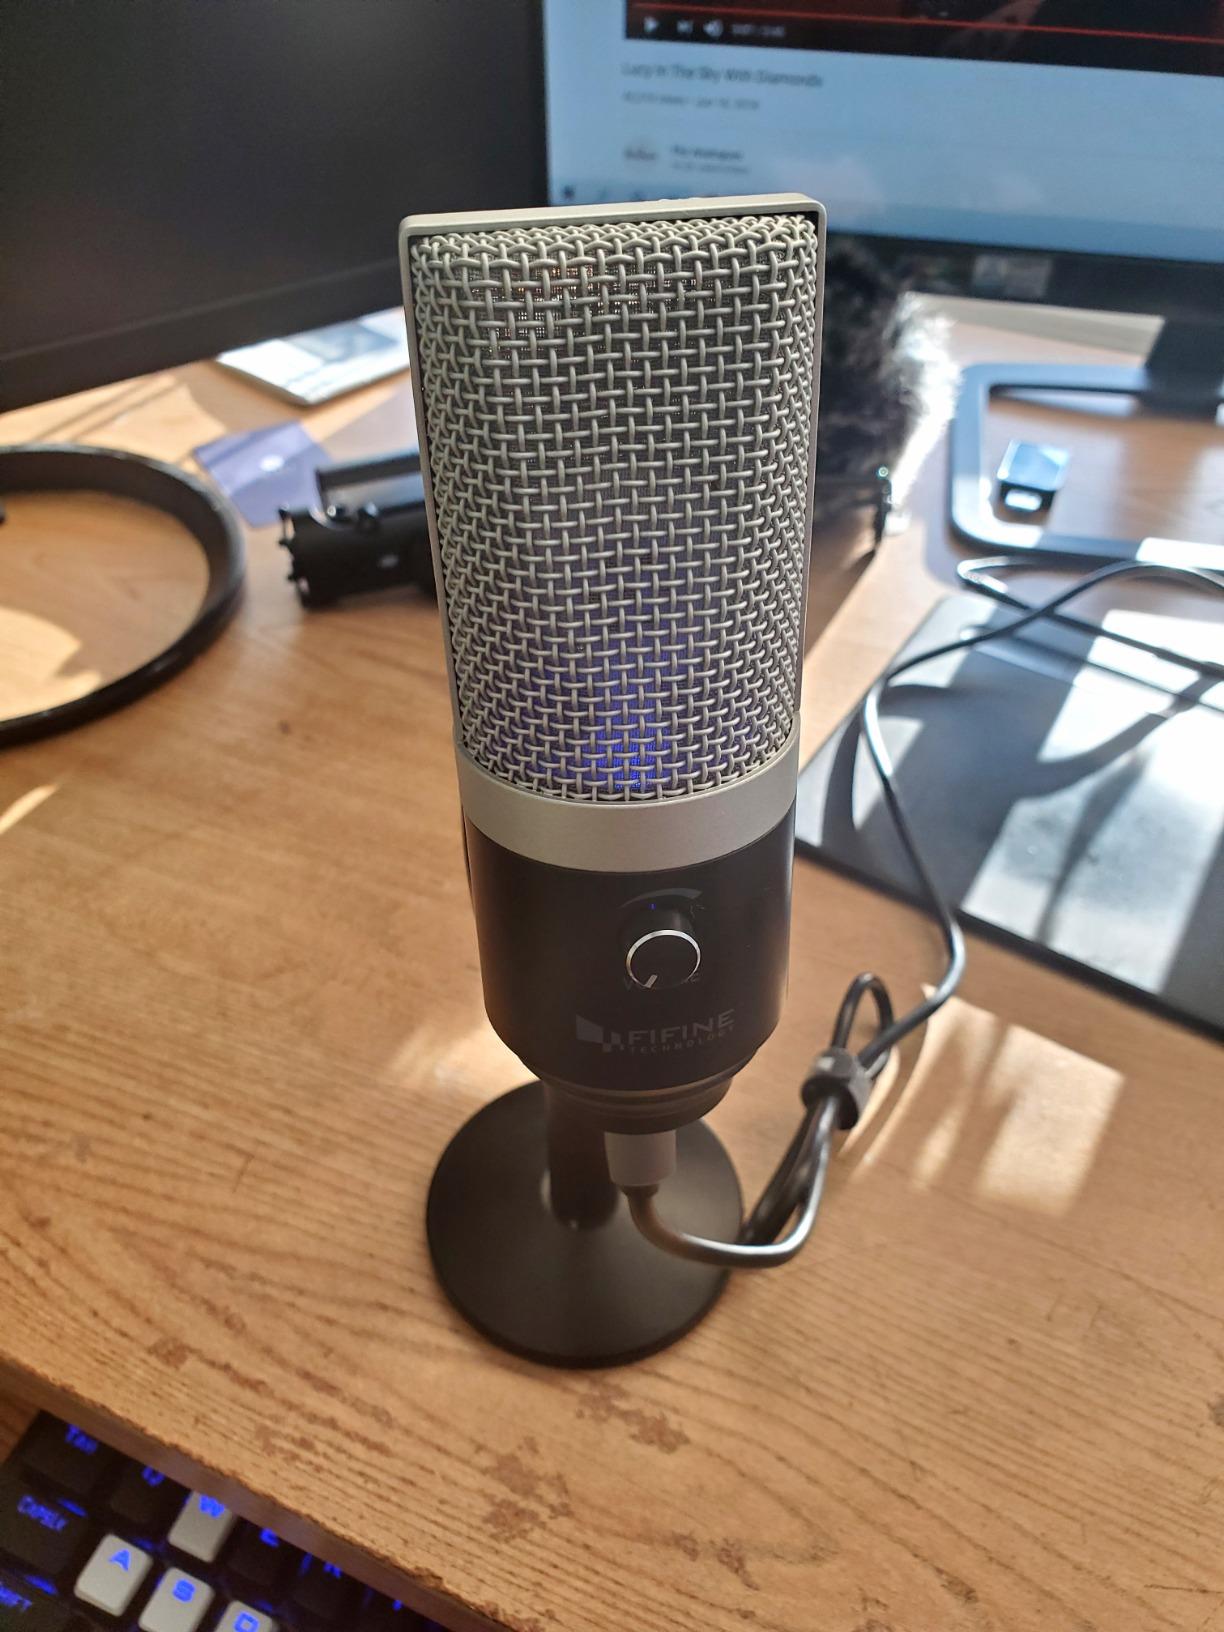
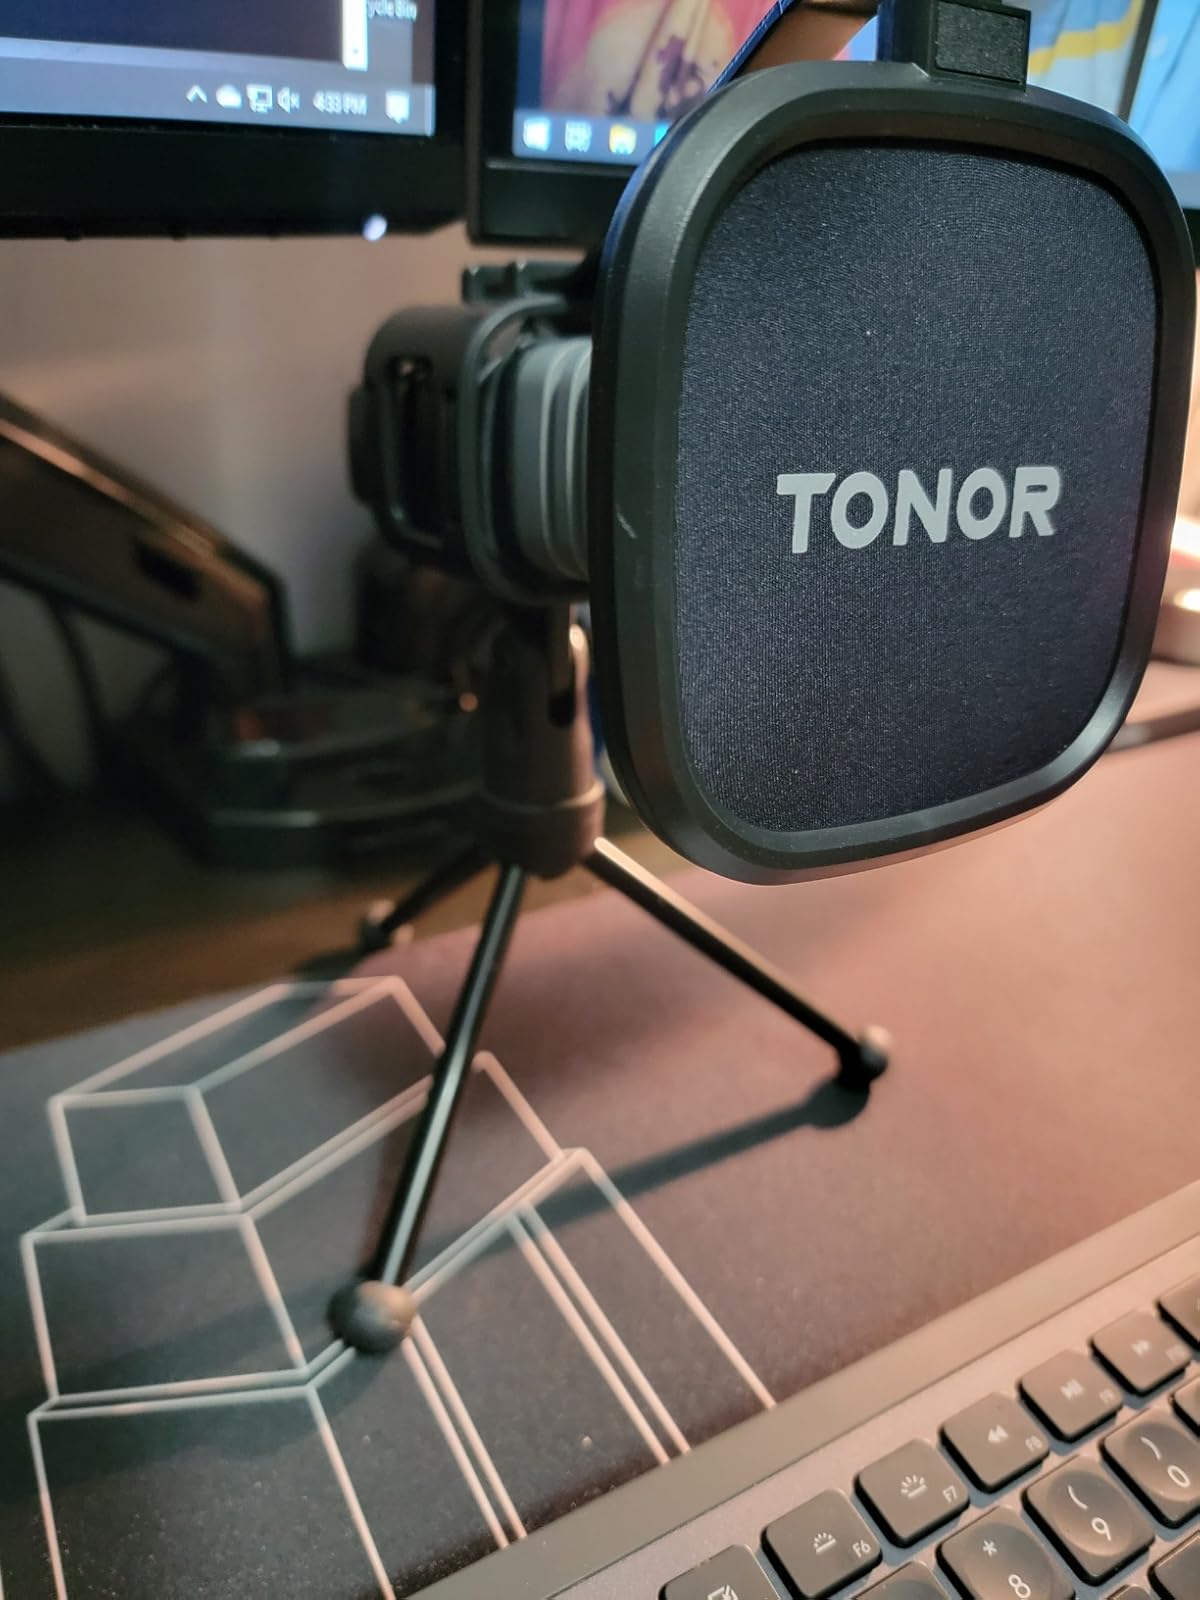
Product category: microphone
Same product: no